K-Days

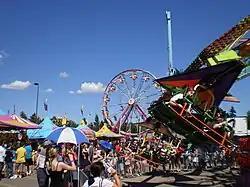
2010 fairgrounds

K-Days, formerly known as the Edmonton Exhibition, Klondike Days, and Capital Ex, is an annual 10-day exhibition held in Edmonton, Alberta, Canada mostly in late July. It runs in conjunction with the Taste of Edmonton, the Great Outdoors Comedy Festival, and – from 2006 through 2012 – the Edmonton Indy.